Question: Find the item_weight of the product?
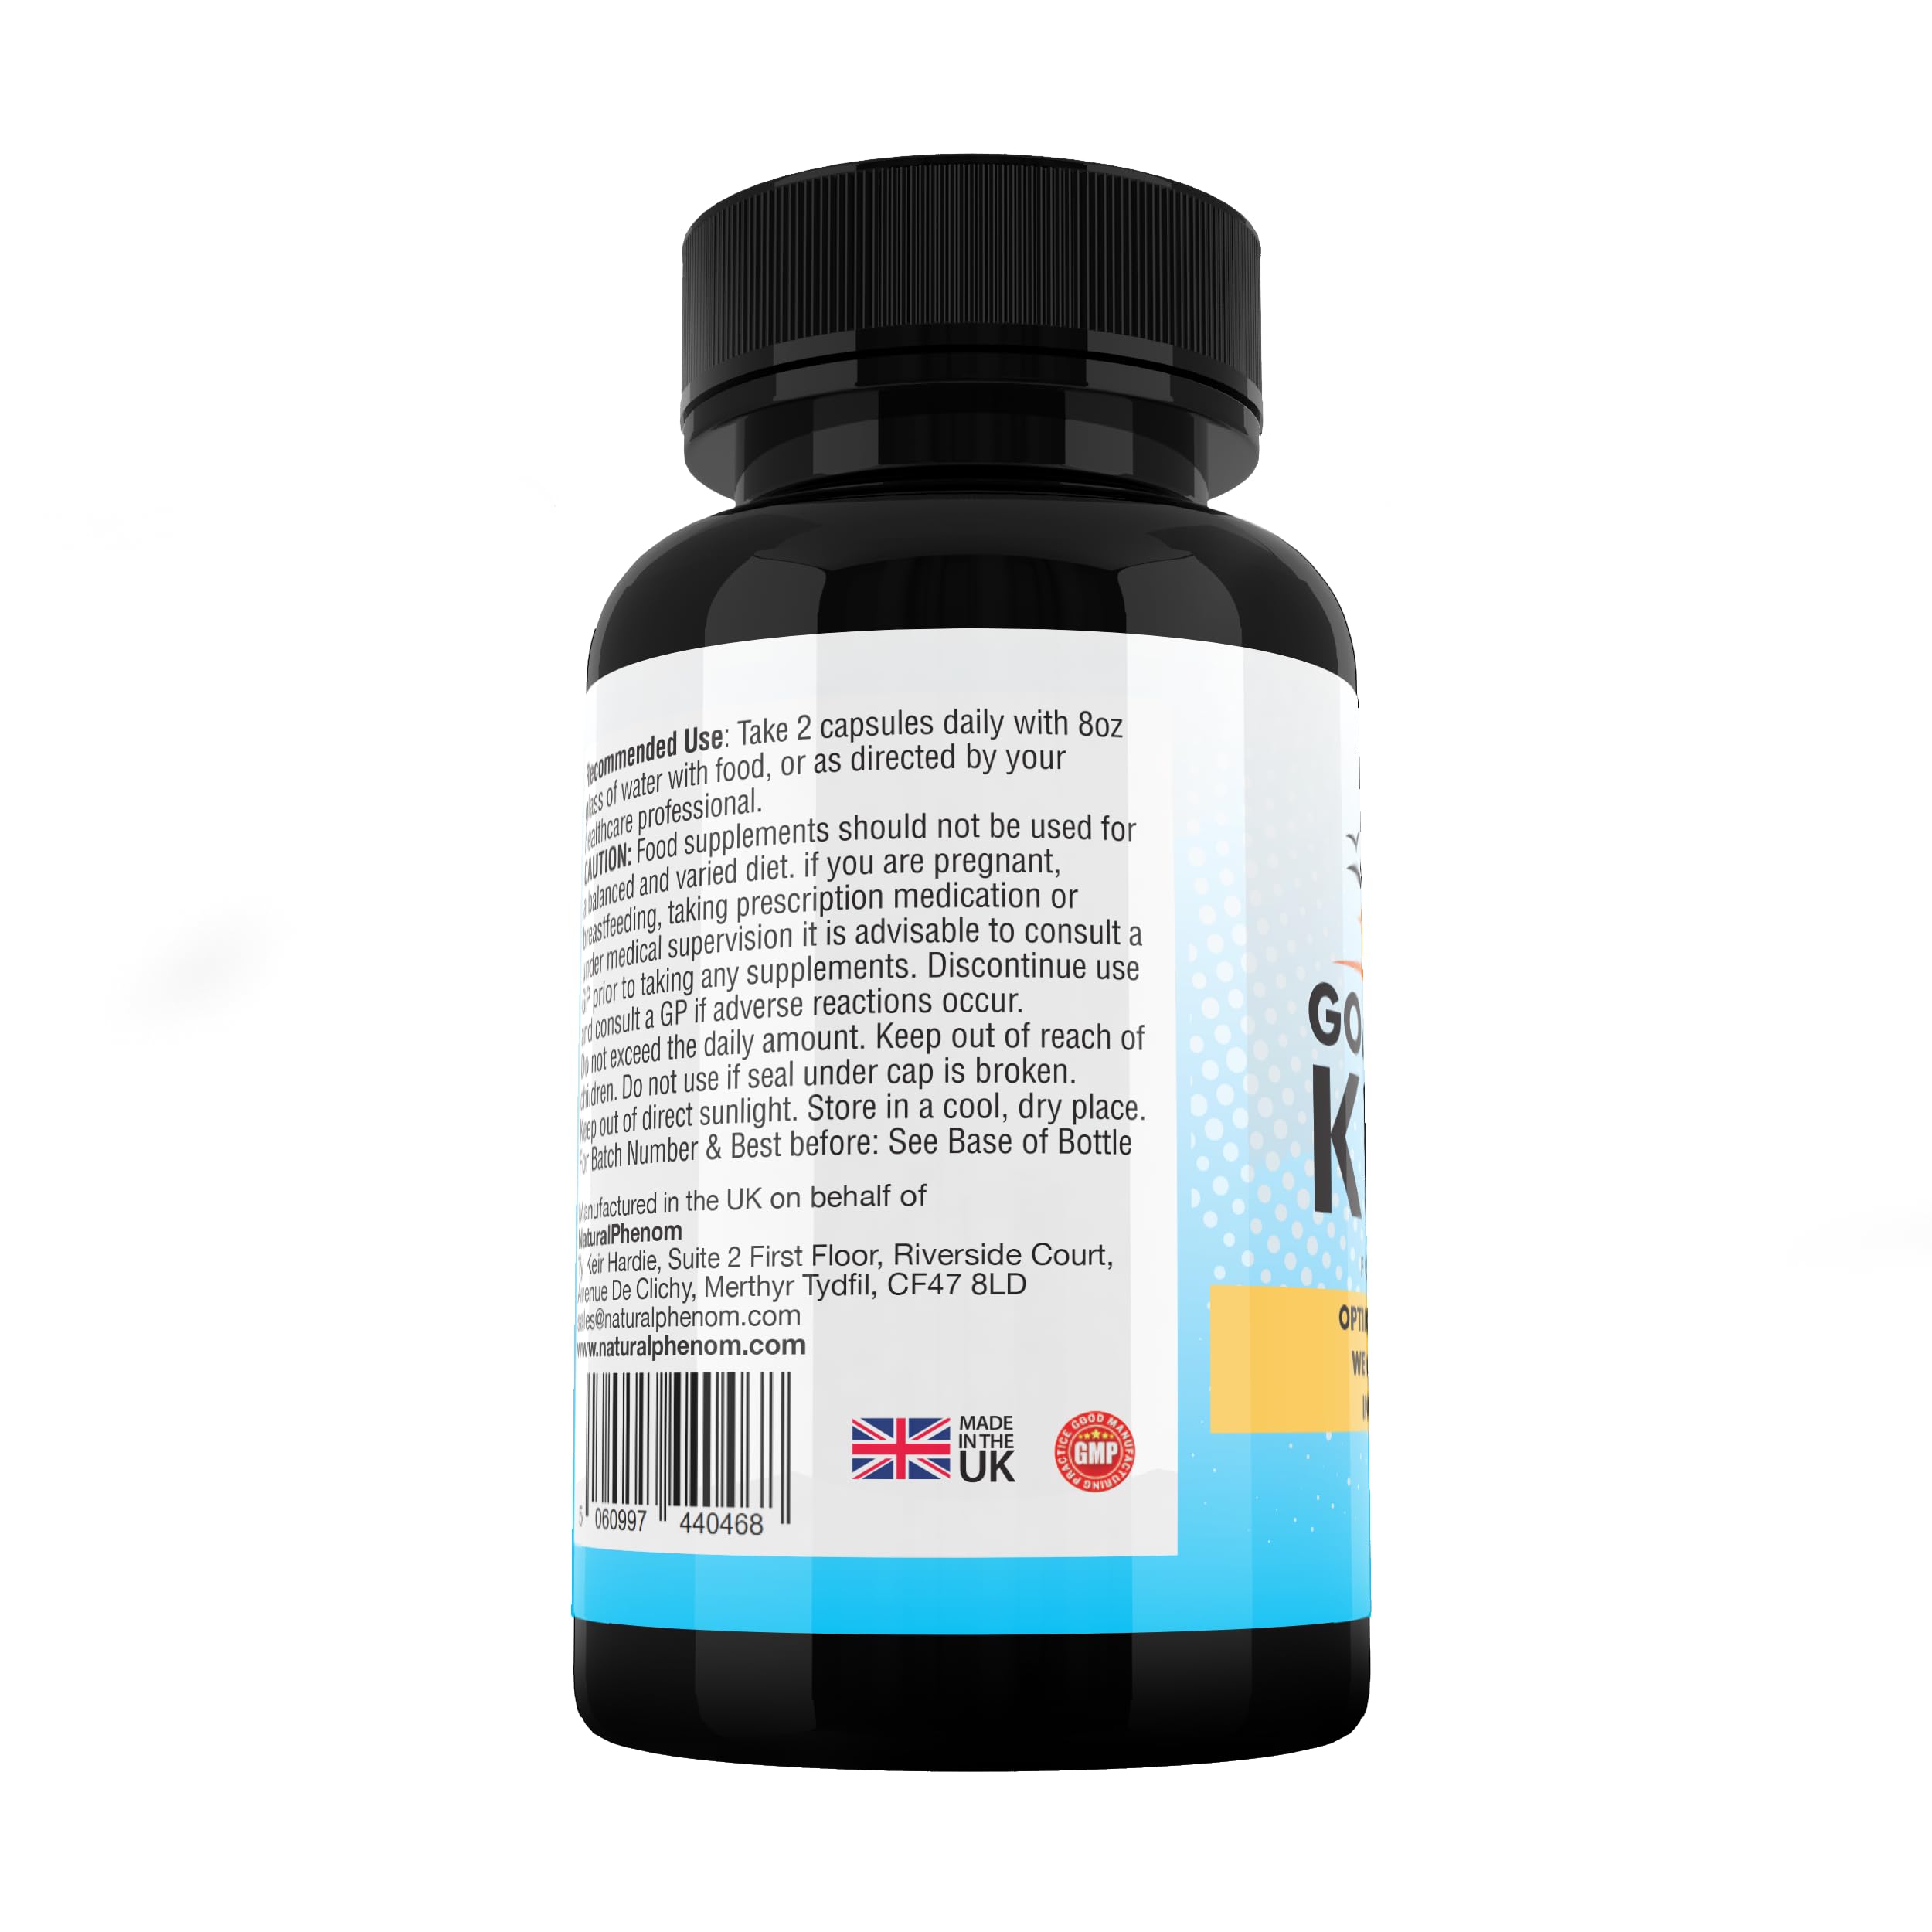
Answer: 8.0 ounce